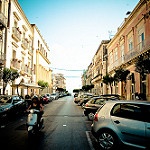
Scene: Outdoor